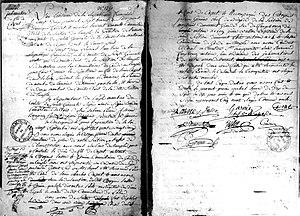
Photographie du procès-verbal d'inhumation de ""Louis-Charles Capet"" (Louis XVII) au cimetière Sainte-Marguerite à Paris
Louis-Charles de France plus connu sous le nom de Louis XVII, né à Versailles le 27 mars 1785 et mort à Paris le 8 juin 1795, second fils de Louis XVI et de Marie-Antoinette, duc de Normandie, est titré dauphin de France à partir de 1789, puis prince royal de 1791 à 1792.